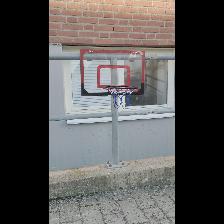
Label: NonHuman